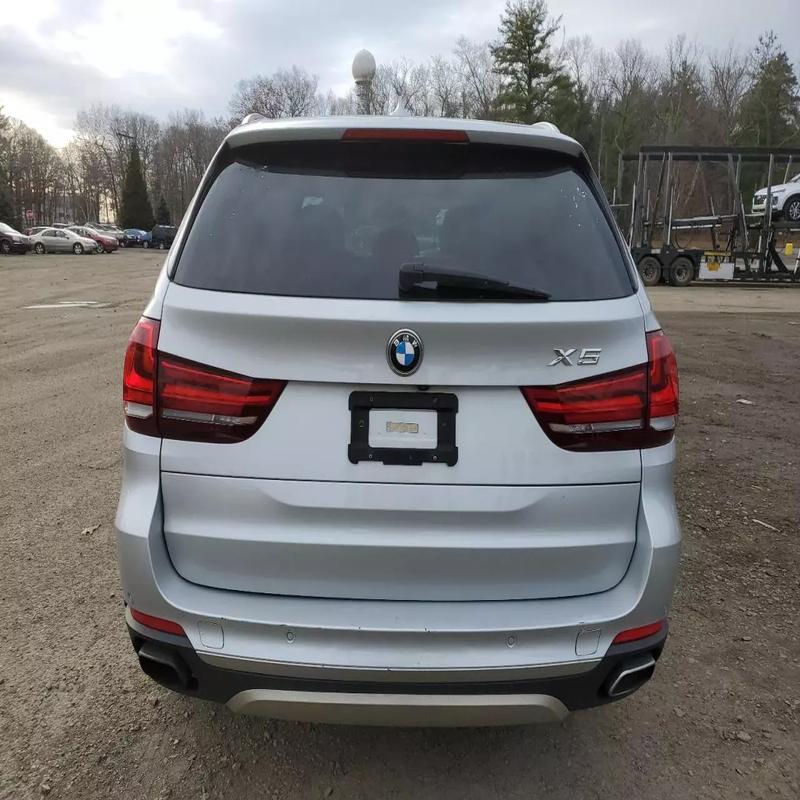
Aucun dommage détecté.
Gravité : aucun